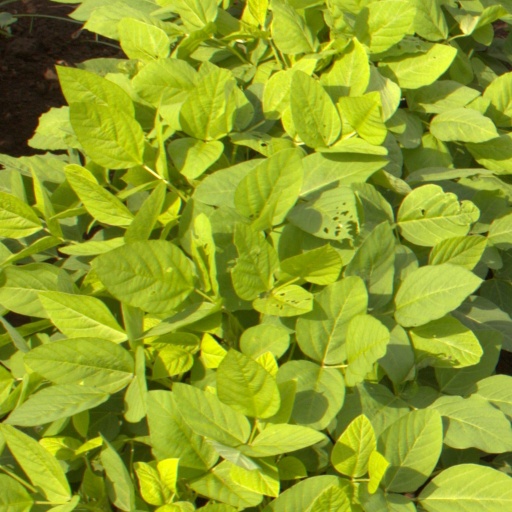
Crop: soybean